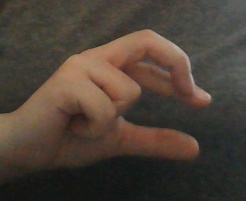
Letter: thal